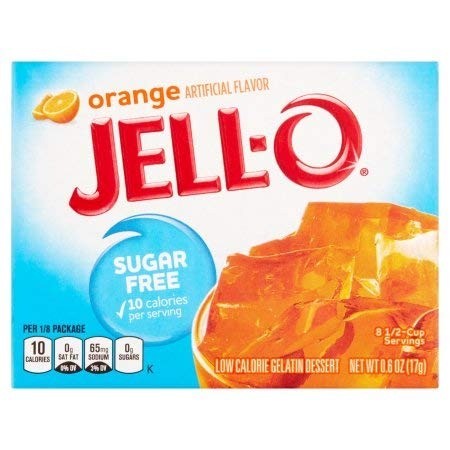
Item Name: Jell-o, Low Calorie Sugar Free Gelatin Dessert, Orange (Pack of 2)
Product Description: Jell-o, Low Calorie Sugar Free Gelatin Dessert, Orange
Value: 1.2
Unit: Ounce

Price: 3